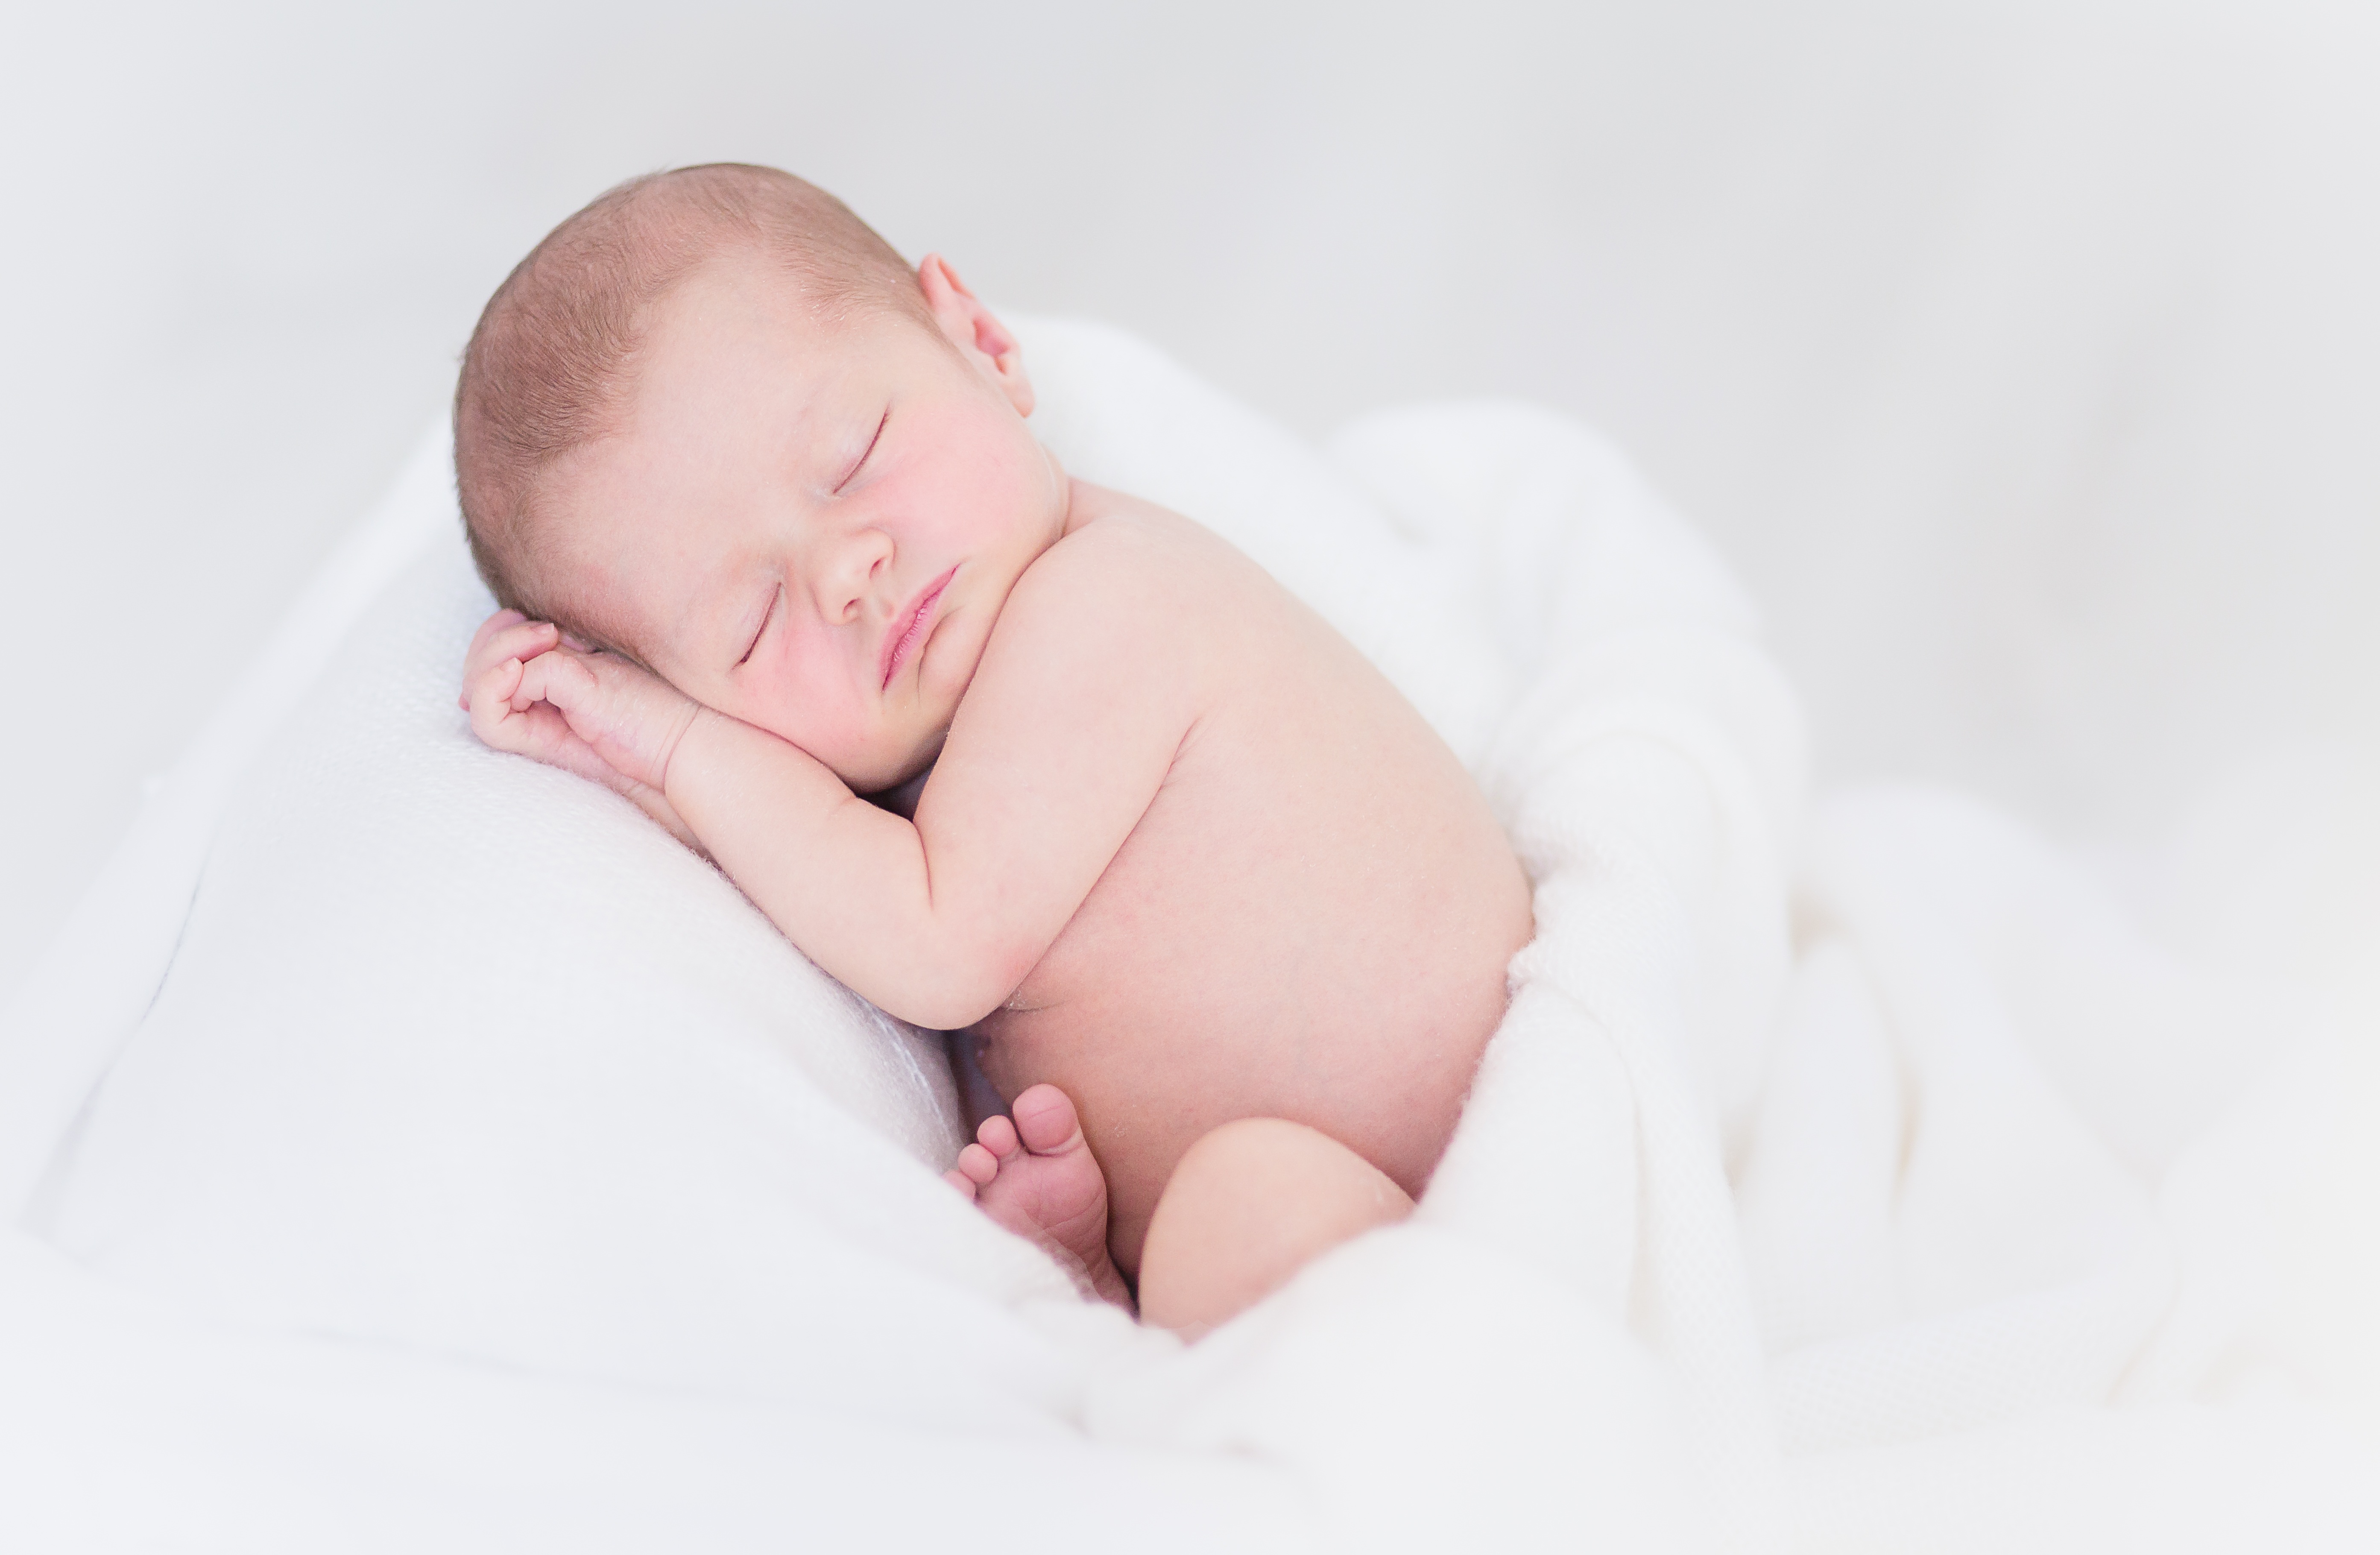
person, photography, child, baby, product, sleep, infant, new born, birth, photo shoot, baby sleeping, portrait photography